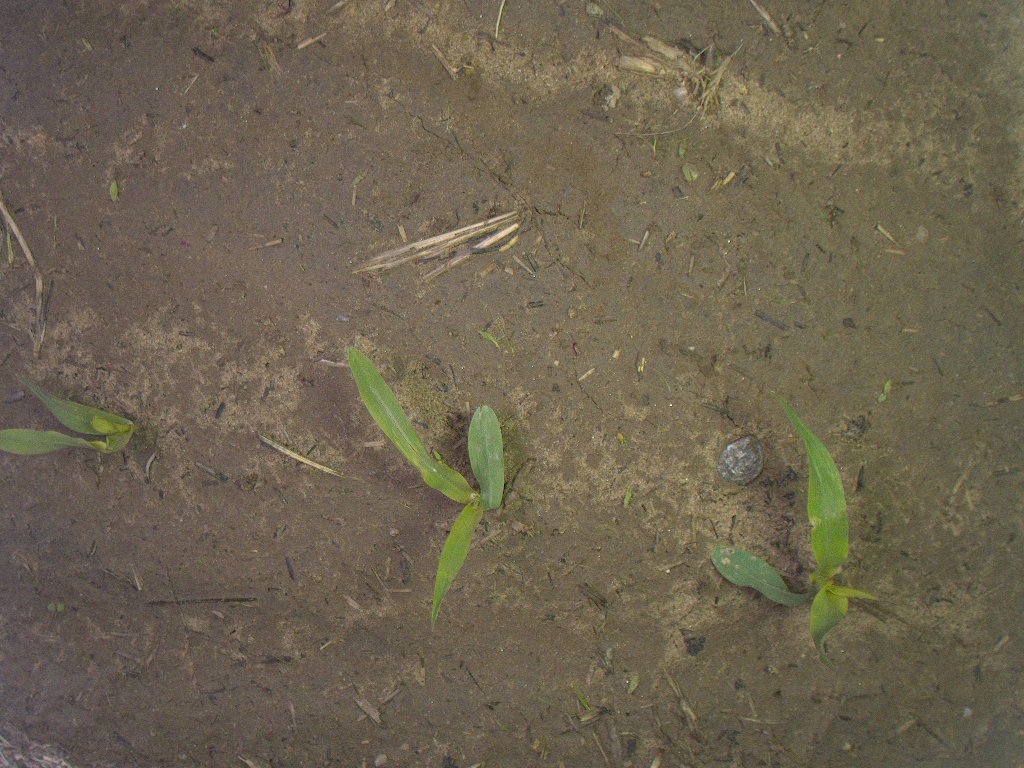
Crop: maize
Objects: maize, maize, maize, stem_maize, stem_maize, stem_maize